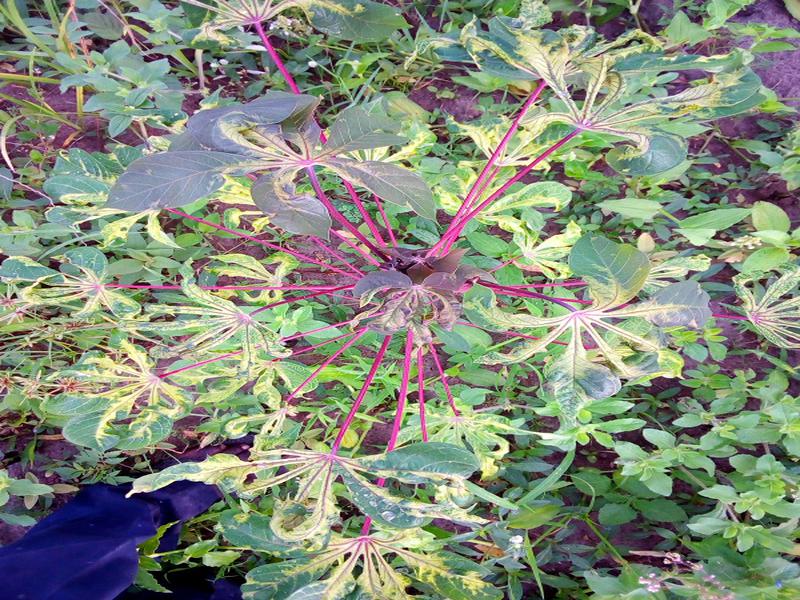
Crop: cassava
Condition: mosaic_disease